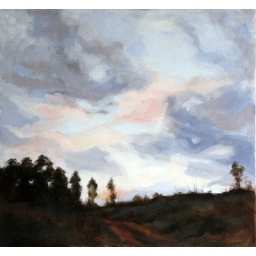
a view walking home from fishing, near Dullstroom